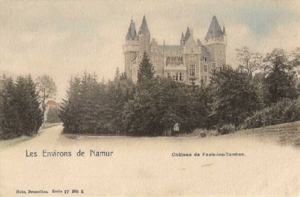
Le château de Faulx-les-tombes (environs 1900)
Le château de Faulx-les-Tombes est une résidence seigneuriale sise sur un roc en bordure de la rivière Samson dans la province de Namur. Largement reconstruit au XIXe siècle il fut rénové après l’incendie de 1961. Centre de loisirs pendant quelques années le château est redevenu propriété privée.
Faulx-les-Tombes est un village de la vallee du Samson dans la province de Namur, en Belgique. Administrativement il fait aujourd'hui partie de la commune de Gesves, en Région wallonne. C'était une commune à part entière avant la fusion des communes de 1977.